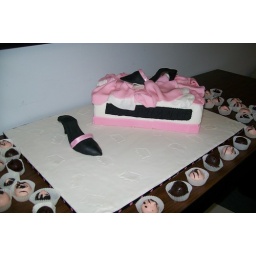
Shoe box cake w/gumpaste shoes and cake truffles around